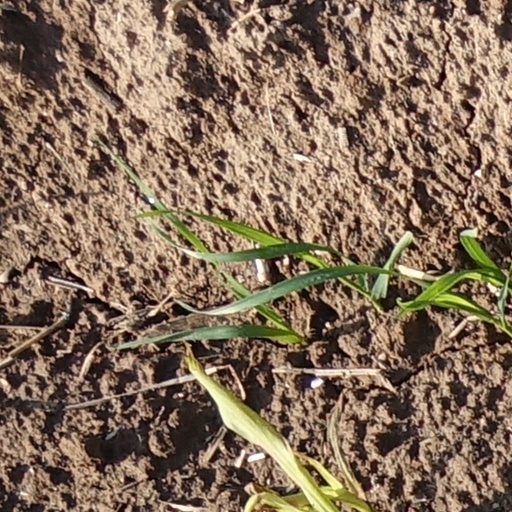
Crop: wheat